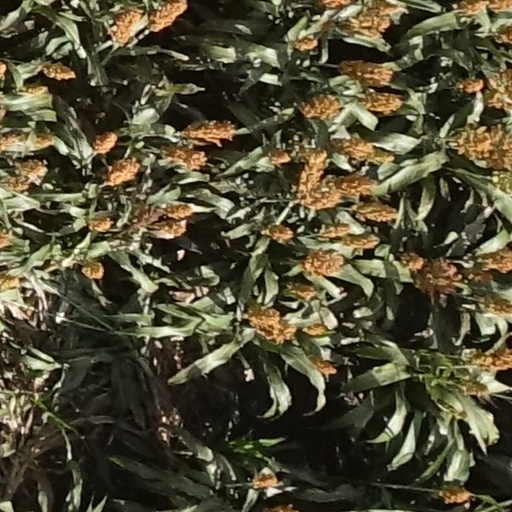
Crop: sorghum